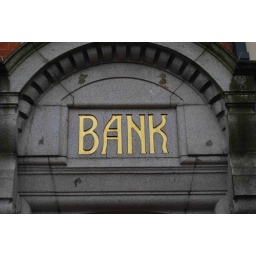
The sign above the door of the 'old' Barclays bank in the Butter Market.